Batangas State University

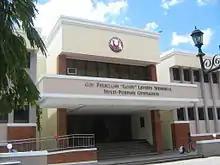

As authorized by Republic Act No. 5270, Pablo Borbon Regional School of Arts and Trades was elevated into a state college and renamed Pablo Borbon Memorial Institute of Technology or PBMIT on 15 June 1968. At the time of its conversion, it was the 23rd state college in the country. Rosauro de Leon was appointed to become PBMIT's first president.